Grazilda

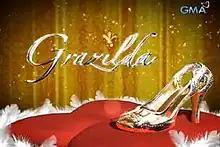
Title card

Grazilda is a Philippine television drama fantasy romance series broadcast by GMA Network. The series is a loose adaptation on Drizella, the stepsister of Cinderella. Directed by Dominic Zapata, it stars Glaiza de Castro in the title role. It premiered on September 13, 2010 on the network's Telebabad line up. The series concluded on January 7, 2011 with a total of 85 episodes.